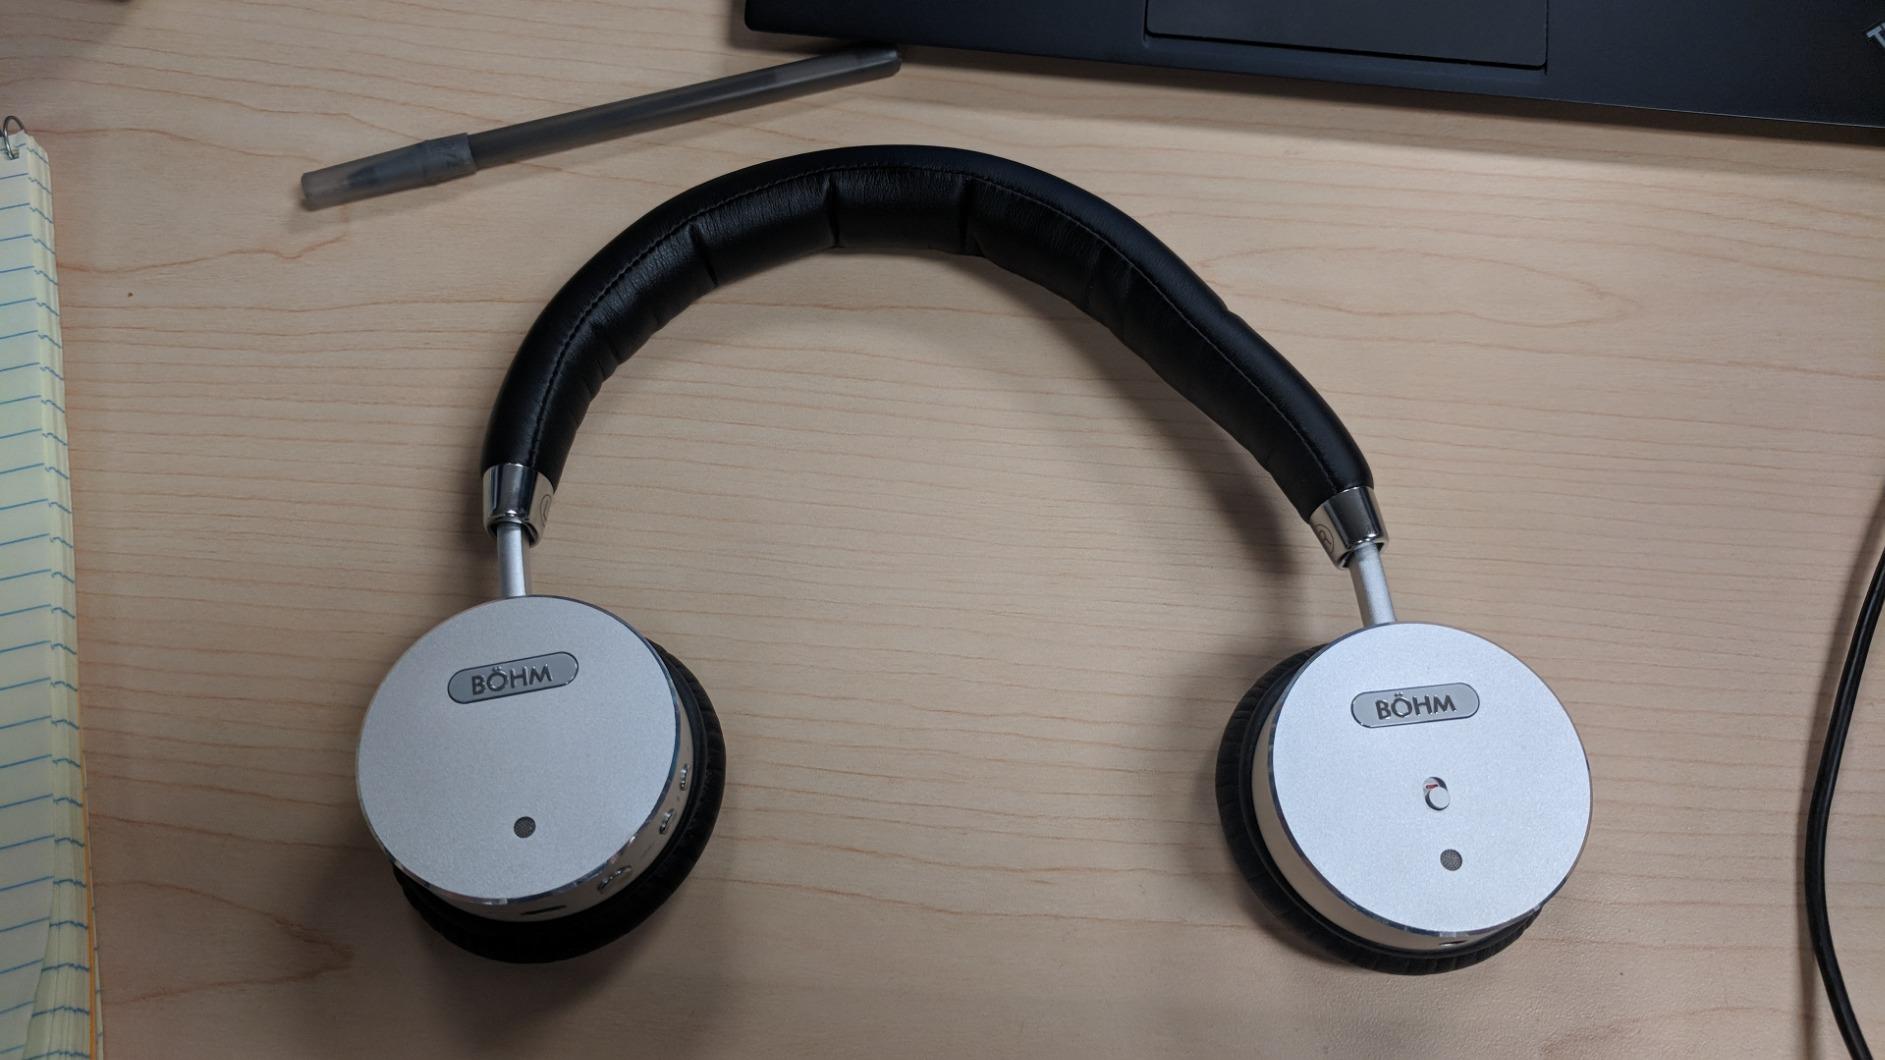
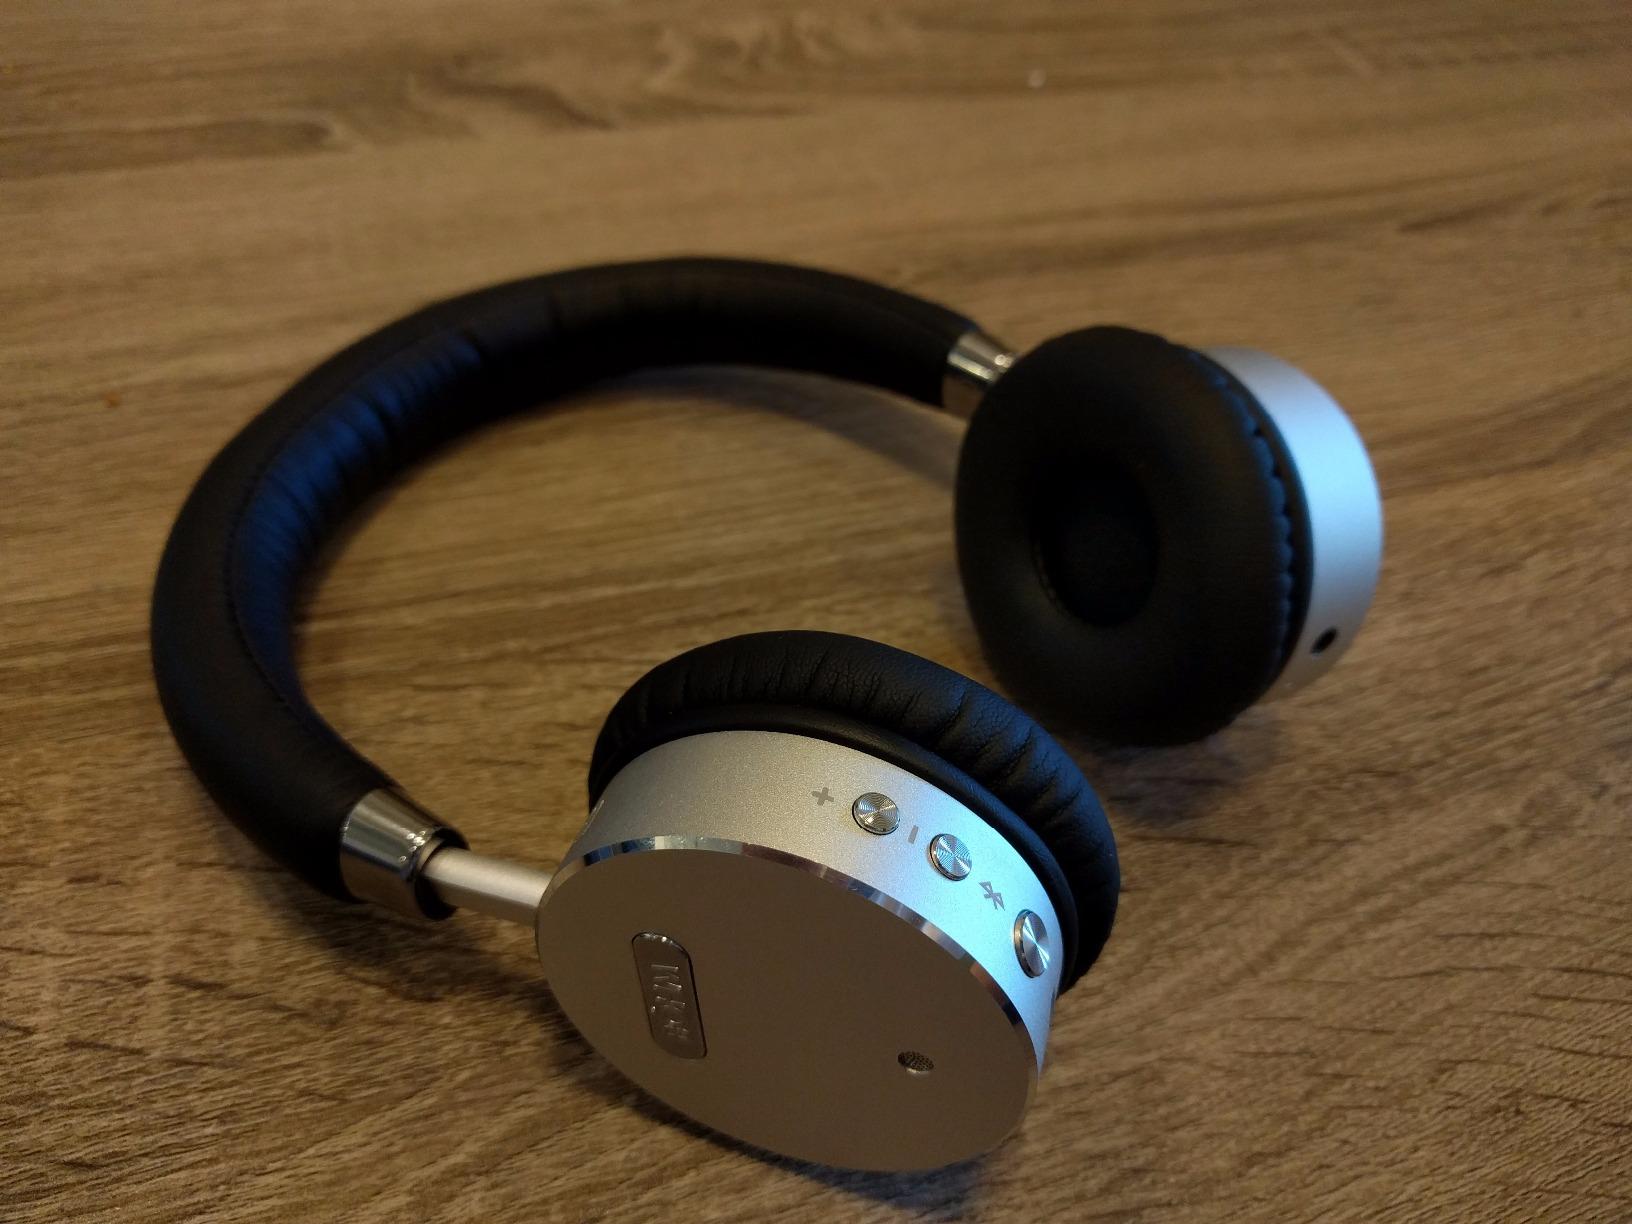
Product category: headphones
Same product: yes